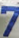
Number: 7